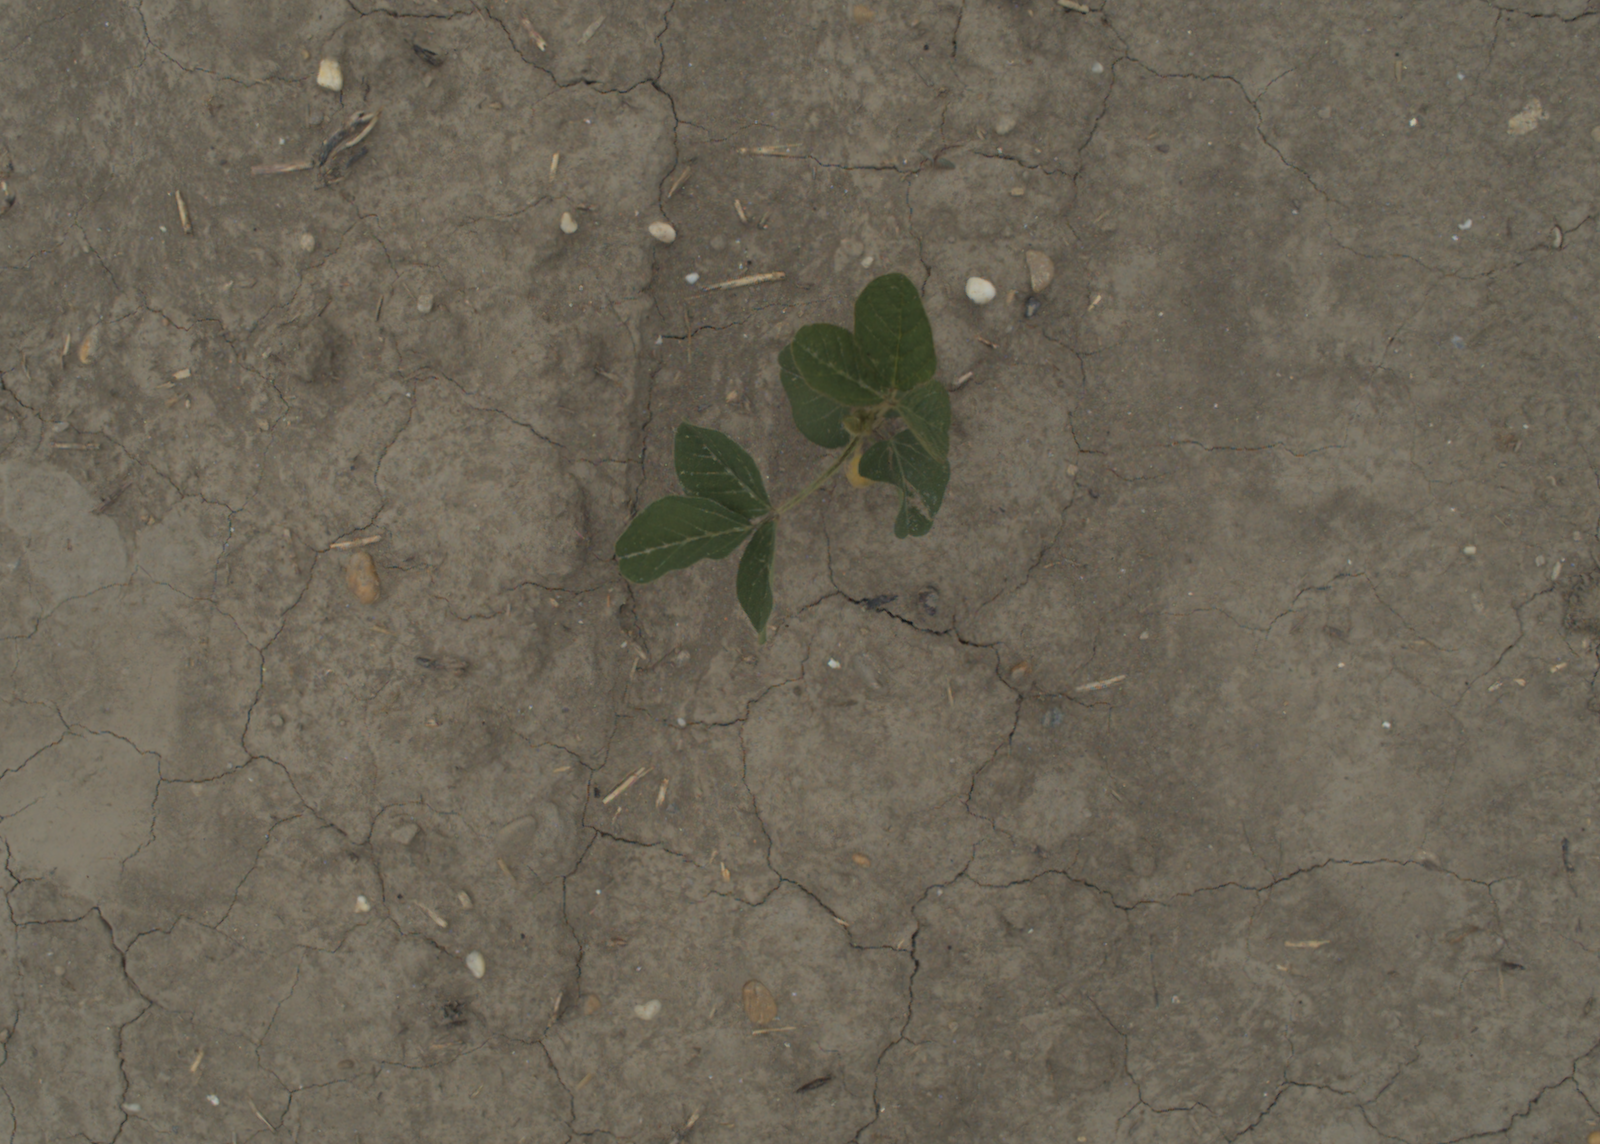
Capture date: 05.07.2021 13:18:03
Weather: cloudy
Wind: medium
Seeding date: 08.06.2021
Plant canopy height (mm): 961